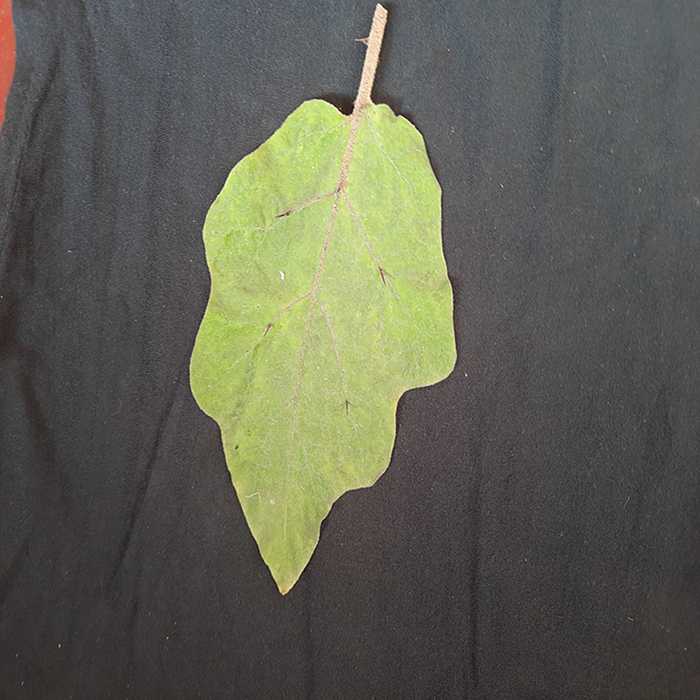
Plant: Eggplant
Label: Eggplant fresh leaf